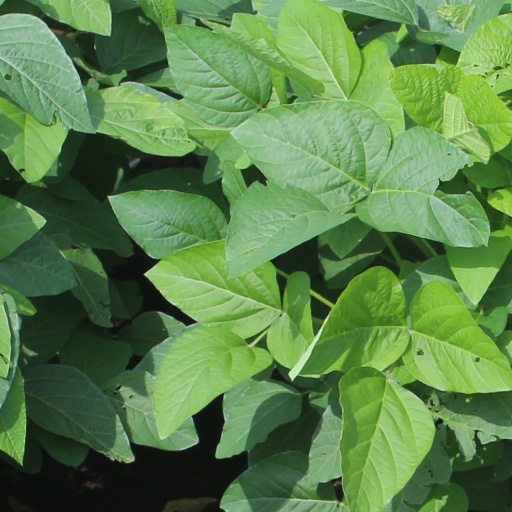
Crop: soybean